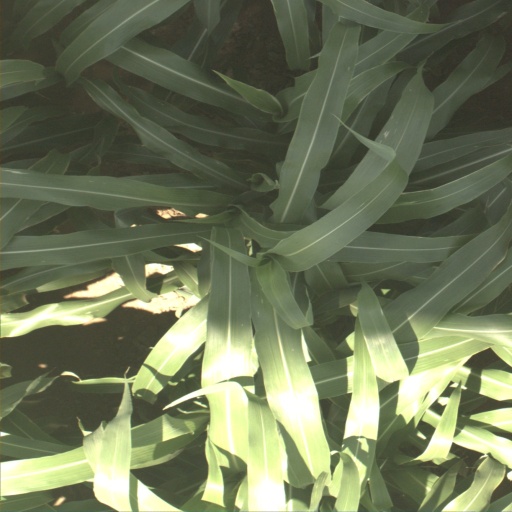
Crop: sorghum